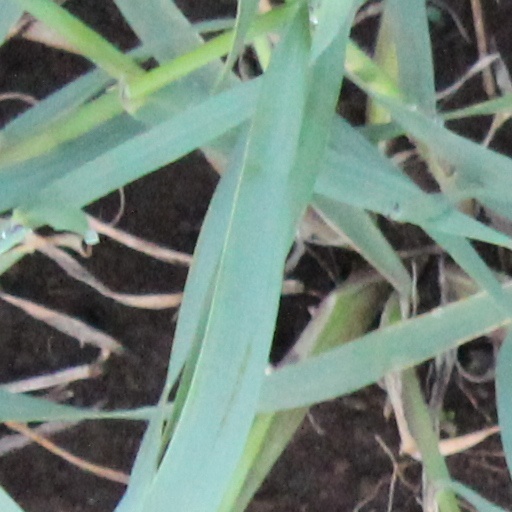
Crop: wheat